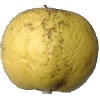
Label: Apple Golden 1